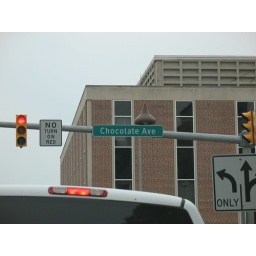
The Kiss above the street sign is the street light...